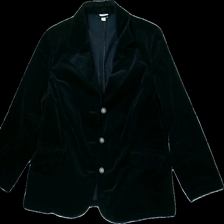
View: front
Type: Blazer
Category: Ladies
Brand: Lindex
Brand text on label: Generous
Colors: Black
Material: 100% Cotton
Cut: Regular
Size: 50
Season: All
Price range: 50-100
Recommended usage: Reuse
Description: Black courderoy blazer